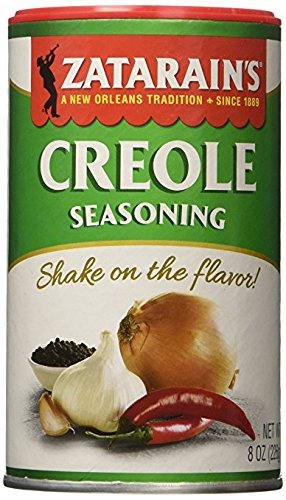
Item Name: Zatarains New Orleans Traditional Creole Seasoning - 8 Oz. (Pack of 2)
Value: 16.0
Unit: Fl Oz

Price: 15.955